The Golden Age (Nowra play)

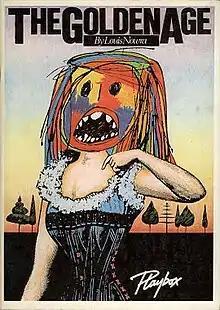
First edition (publ. Currency Press, Sydney)

The Golden Age is a 1985 play written by Australian writer and playwright Louis Nowra. It is based on the story that Nowra heard from an academic about "a strange group of people in the wilds of South-West Tasmania just before World War II".